Secretarybird

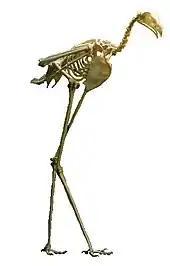
skeleton of long-legged bird of prey

Unlike most birds of prey, the secretarybird is largely terrestrial, hunting its prey on foot. Adults hunt in pairs and sometimes as loose familial flocks, stalking through the habitat with long strides. Prey may consist of insects such as locusts, other grasshoppers, wasps, and beetles, but small vertebrates often form main biomass. Secretarybirds are known to hunt rodents, frogs, lizards, small tortoises, and birds such as warblers, larks, doves, small hornbills, and domestic chickens. They occasionally prey on larger mammals such as hedgehogs, mongooses, small felids such as cheetah cubs, striped polecats, young gazelles, and both young and full-grown hares. The importance of snakes in the diet has been exaggerated in the past, although they can be locally important, and venomous species such as adders and cobras are regularly among the types of snakes preyed upon. Secretarybirds do not eat carrion, though they occasionally eat dead animals killed in grass or bushfires.